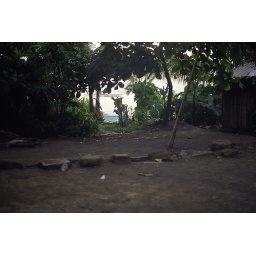
This is the view from the village to the shores of lake Taal. You can see the boats in the light.